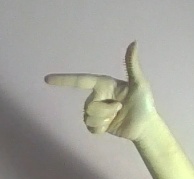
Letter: yaa